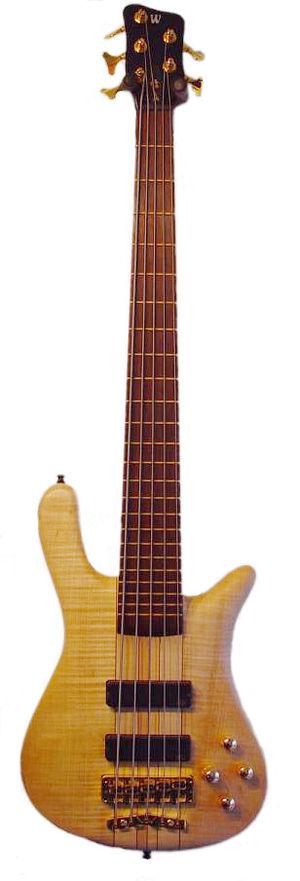
Basse électrique à cinq cordes Português: Baixo eléctrico de 5 cordas Русский: Пятиструнная электрическая бас-гитара
Warwick est un fabricant allemand de guitares basses et d'amplificateurs pour basses. Les basses Warwick sont reconnues par la communauté des bassistes pour leurs bois exotiques, leur son particulier et la qualité de leur électronique.
On distingue des types de guitares, soit acoustiques, soit électriques, selon des caractères souvent régionaux ou ethniques.